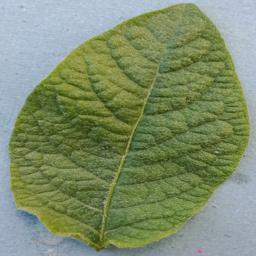
Label: Potato___Healthy